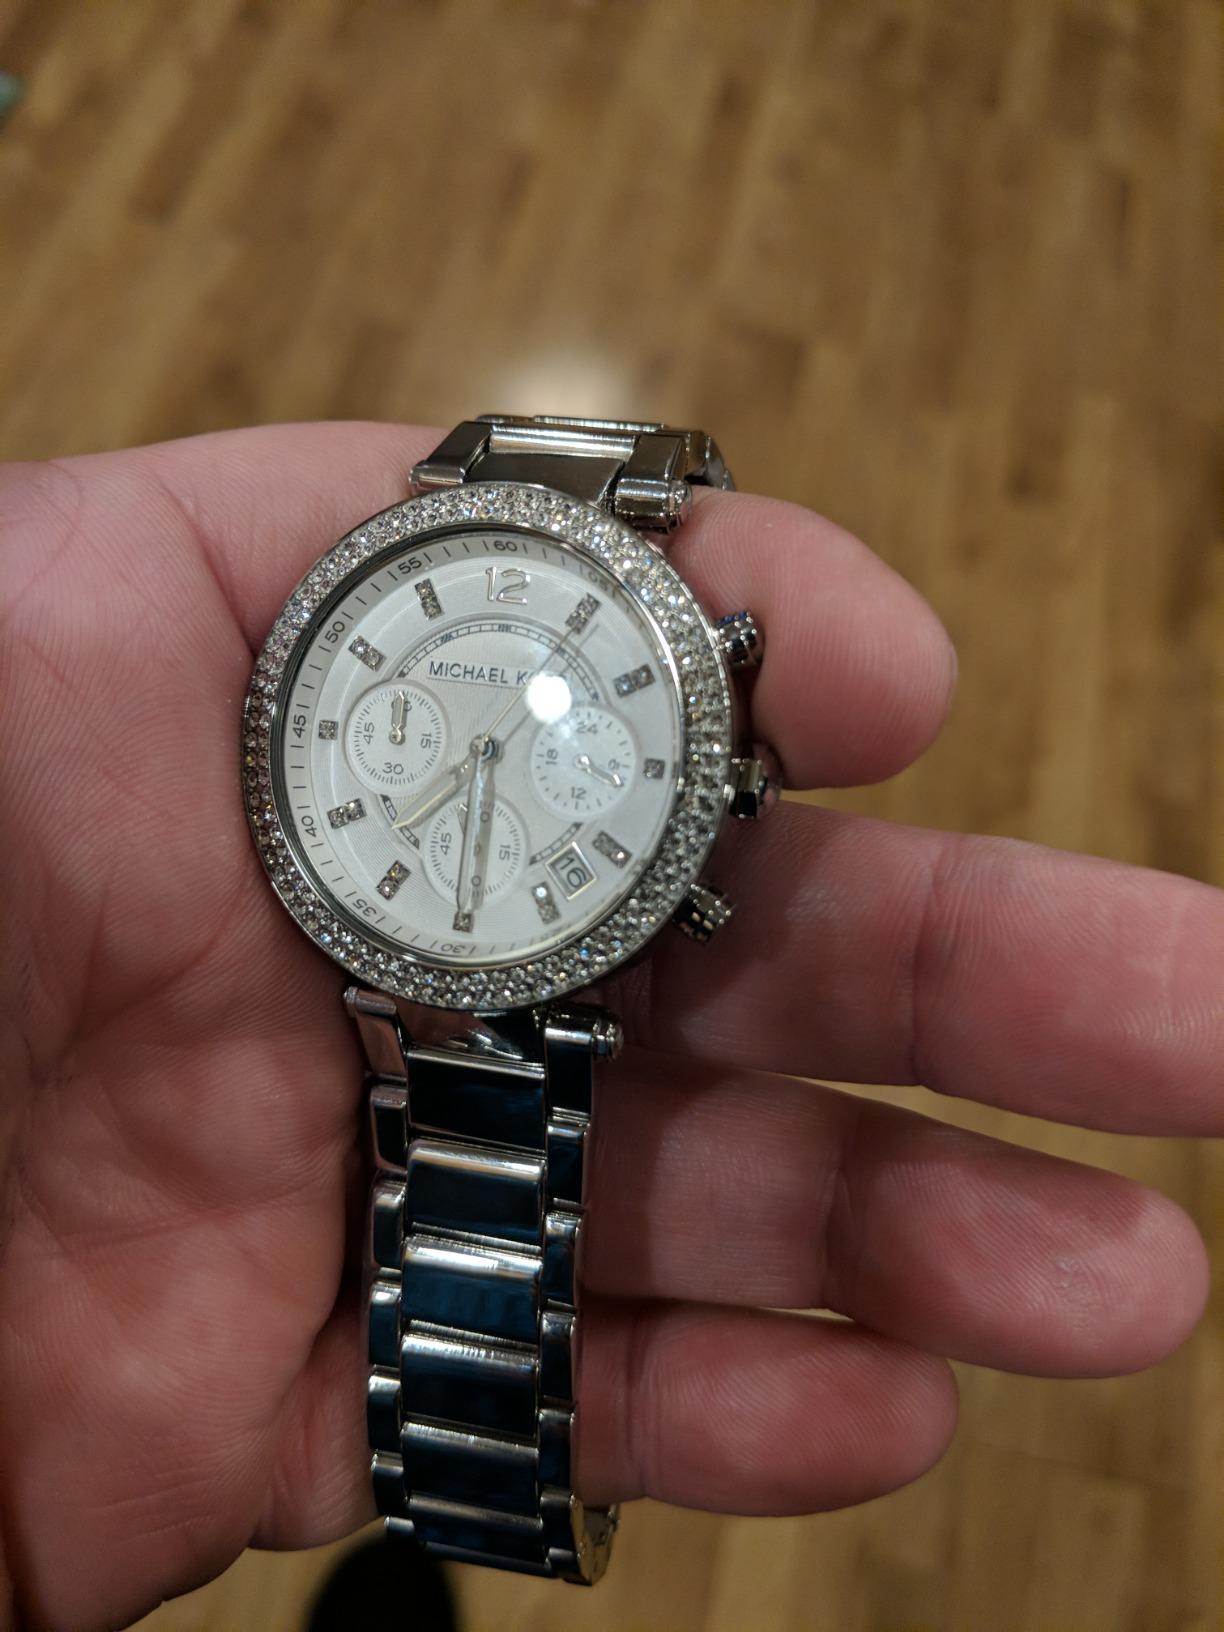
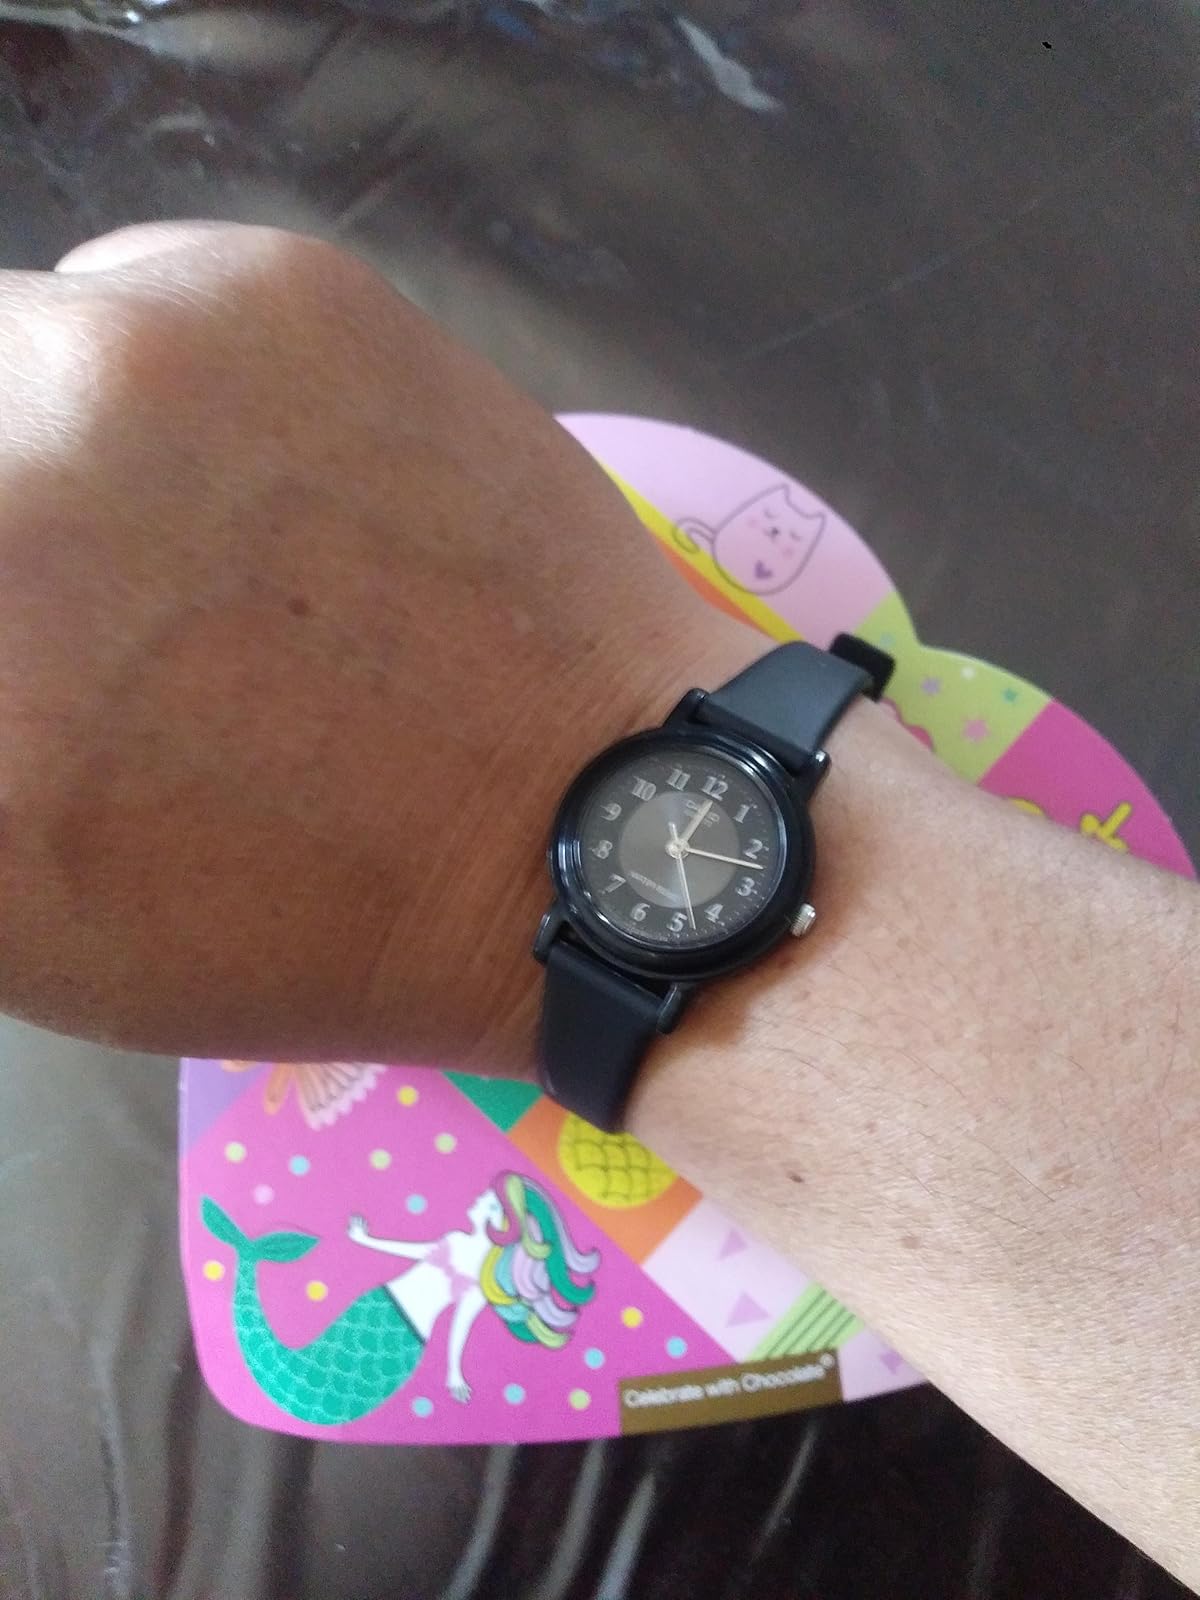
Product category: accessories_watch
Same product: no